List of Merlin characters

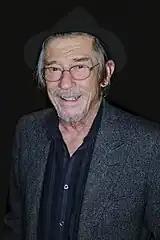
John Hurt

Gaius (portrayed by Richard Wilson) is Camelot's court physician and Merlin's guardian and mentor. He soon discovers that Merlin has magical powers and gives him a book of sorcery to study from in secret, warning him not to be caught using magic. Gaius himself used to practice sorcery – a fact that Uther is aware of, although he is satisfied that Gaius has forsaken his old magical abilities. He knows that Merlin's destiny far surpasses his own and is also very familiar with the Great Dragon. He is often called upon to get Merlin out of trouble or to remind him not to be reckless with the use of magic. Although his magical abilities are limited when compared to Merlin's, his greater experience is nevertheless of great benefit to Merlin, as he learns how to control and refine his abilities, while his knowledge of other such topics as mythology and medicine commonly provide Merlin and his friends with vital information in dealing with the current threat.